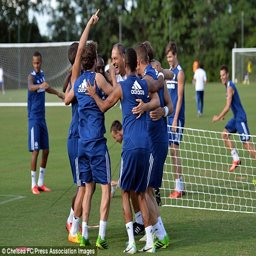
all together now : the victorious team celebrate wildly